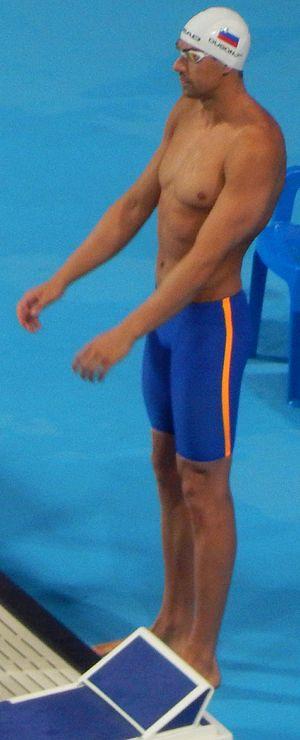
Damir Dugonjič, né le 21 février 1988 à Ravne na Koroskem, est un nageur slovène.